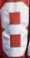
Number: 8